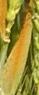
Label: Wheat___Brown_Rust